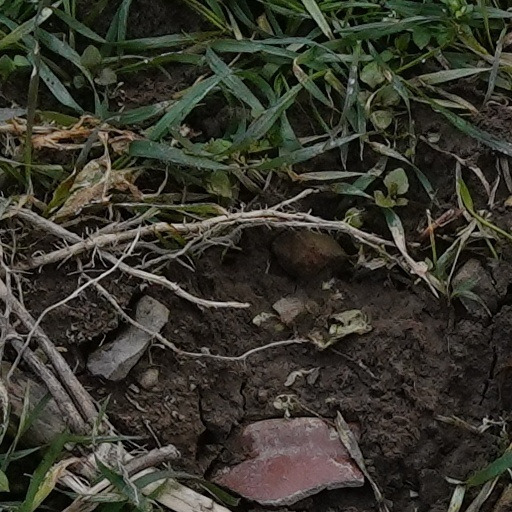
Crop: wheat